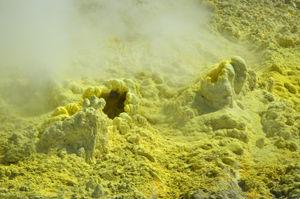
Un volcan est une structure géologique qui résulte de la montée d'un magma puis de l'éruption de matériaux issus de ce magma, à la surface de la croûte terrestre ou d'un autre astre. Il peut être aérien ou sous-marin.
Les gaz volcaniques sont des gaz issus de la croûte terrestre et émis dans l'atmosphère, en permanence par diffusion à travers les édifices volcaniques et épisodiquement lors des éruptions.
Une fumerolle ou fumerole est un petit panache de vapeur sortant de terre, généralement près d'un volcan ou sur une zone volcanique. Les fumerolles contiennent éventuellement quelques particules, des acides, des éléments minéraux d'origine magmatique, des traces de métaux à l'état de vapeur comme du mercure.